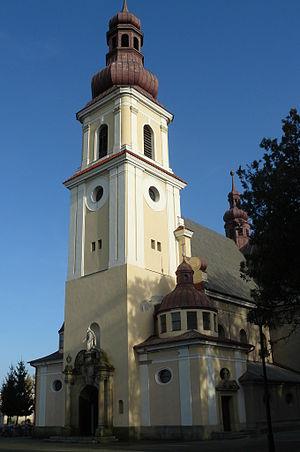
Smolice est un village polonais de la gmina de Kobylin dans la powiat de Krotoszyn de la voïvodie de Grande-Pologne dans le centre-ouest de la Pologne.